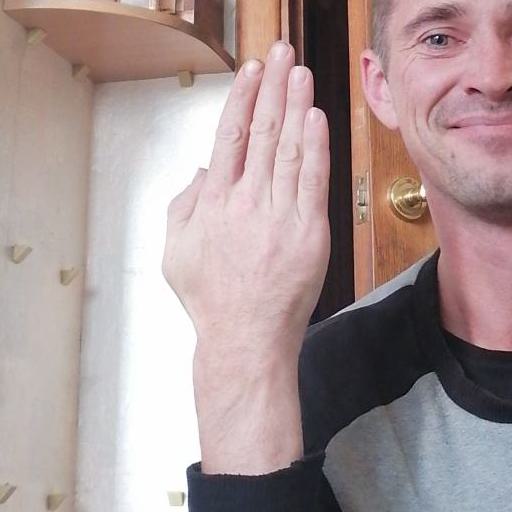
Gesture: stop_inverted